USCGC Courier

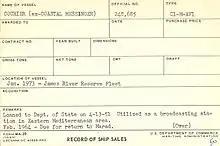
MARAD 3A Documents final decommission for USCGC Courier 410 WAGR WTR

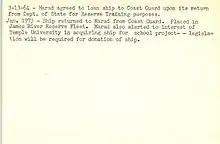
MARAD 3B backside MARAD record for final decommission USCGC Courier 410 WAGR WTR

It has sometimes been claimed that the "Courier's" offshore broadcasts directly inspired such offshore pirate radio stations as Radio Mercur and Radio Caroline. A balloon-raised antenna similar to that used by the "Courier" was also attempted by the pirate Laser 558 in 1984, with similar results.